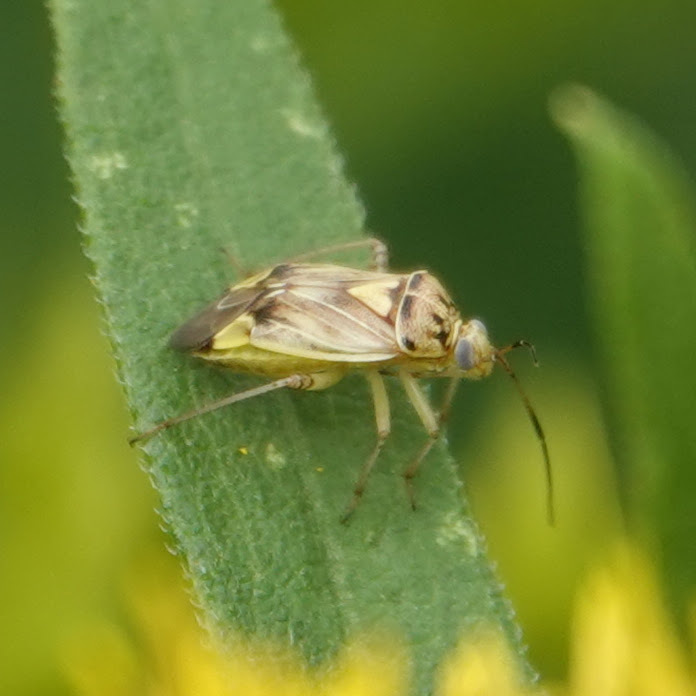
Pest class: lygus_bug